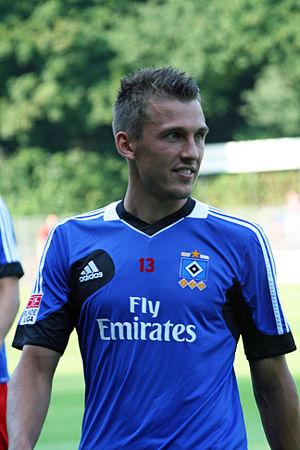
Robert Tesche est un footballeur allemand né le 27 mai 1987 à Wismar en Allemagne. Il évolue actuellement au poste de milieu de terrain à VfL Bochum.